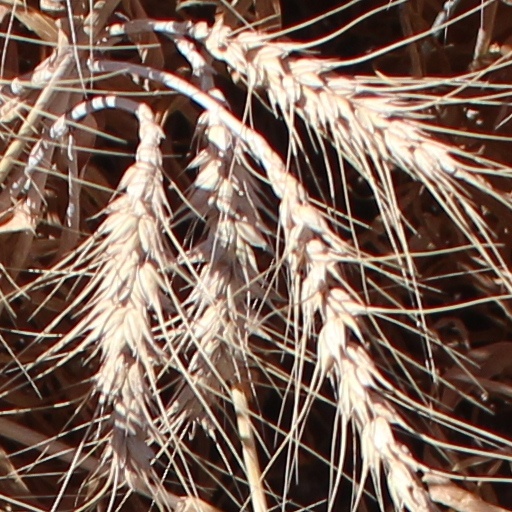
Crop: wheat